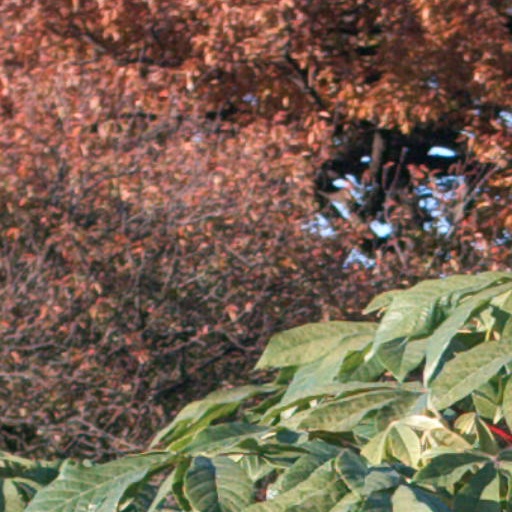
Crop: cassava